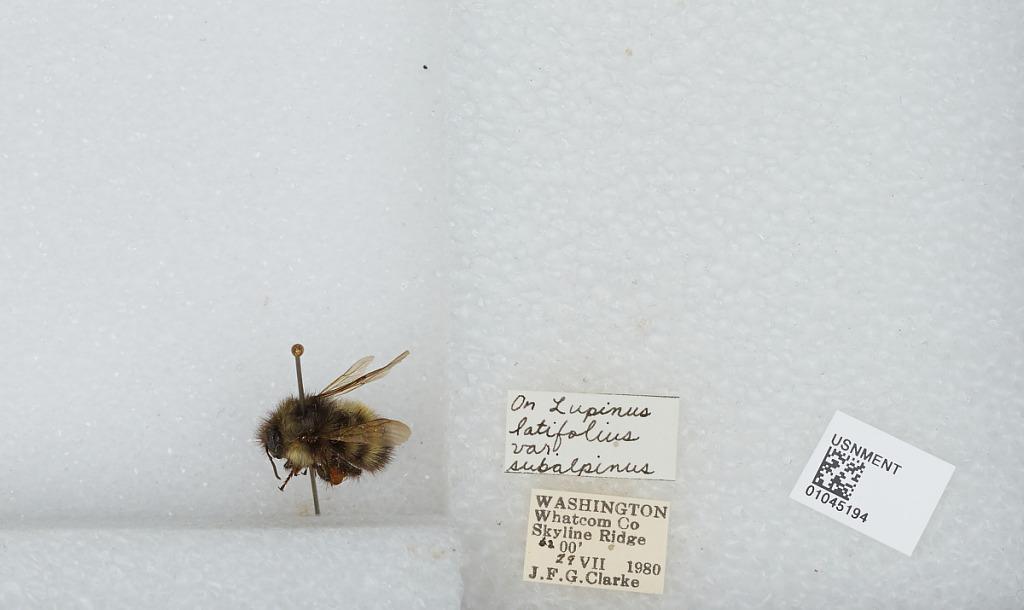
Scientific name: Bombus sp.
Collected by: J. Clarke
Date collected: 1980-7-29
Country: United States
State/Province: Washington
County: Whatcom
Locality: Skyline Ridge
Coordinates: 48.8592, -121.843